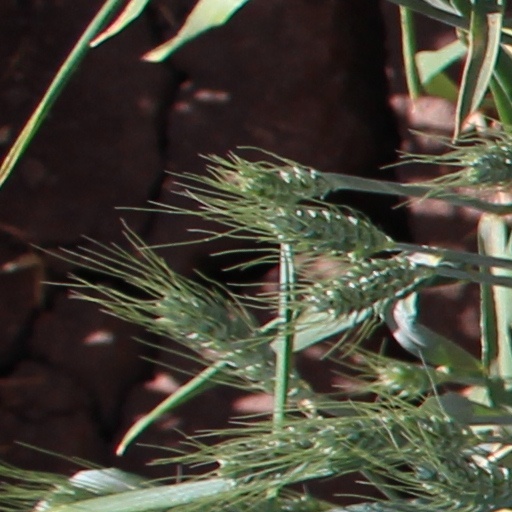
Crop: wheat